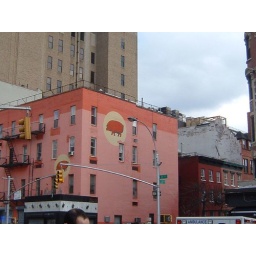
Just a building in the East Village with a pig on it.